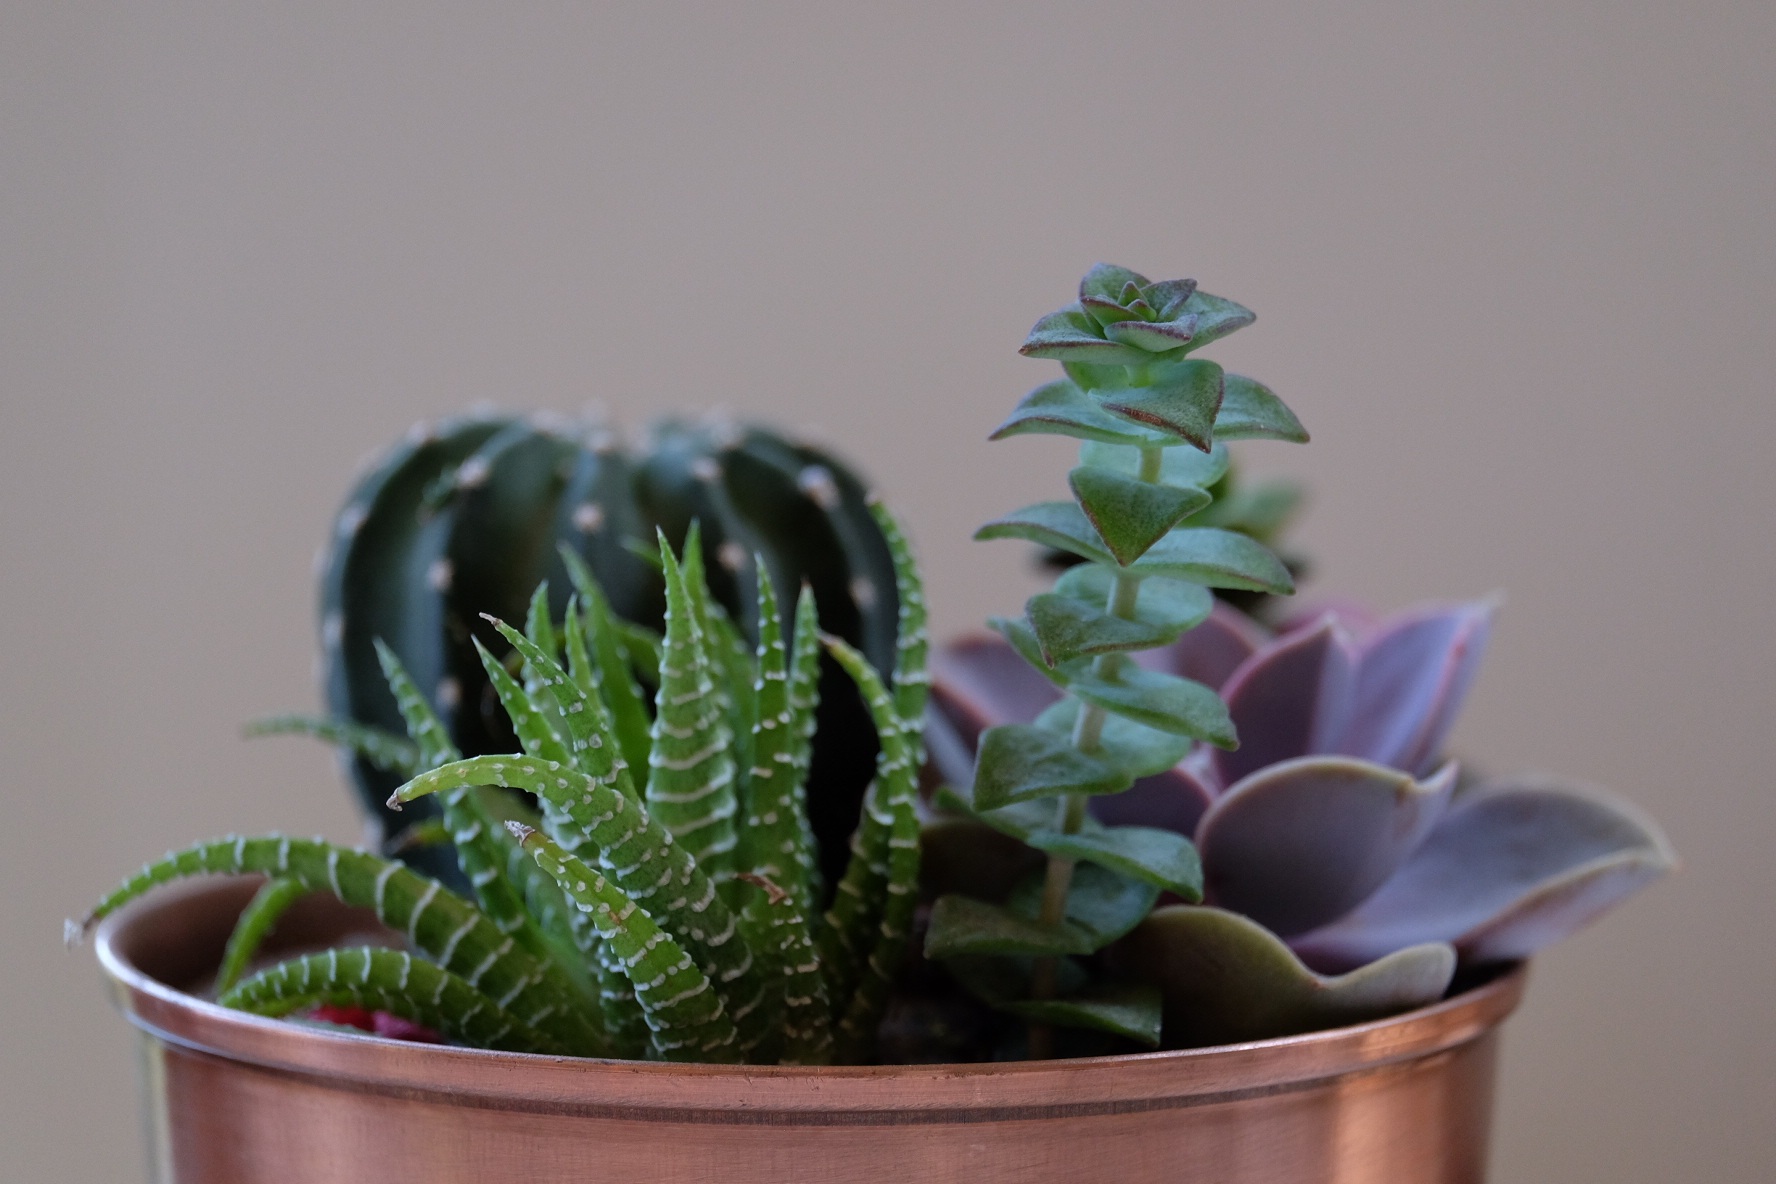
cactus, plant, leaf, flower, pot, green, botany, flora, plants, flowerpot, floristry, flowering plant, land plant, decorative plant